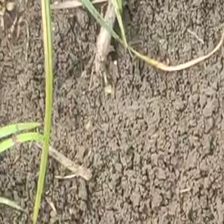
Weed species: Lavhala_(Cyperus_Rotundus)